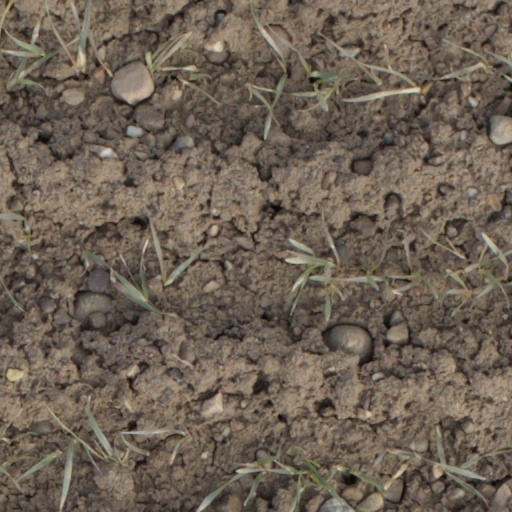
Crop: wheat